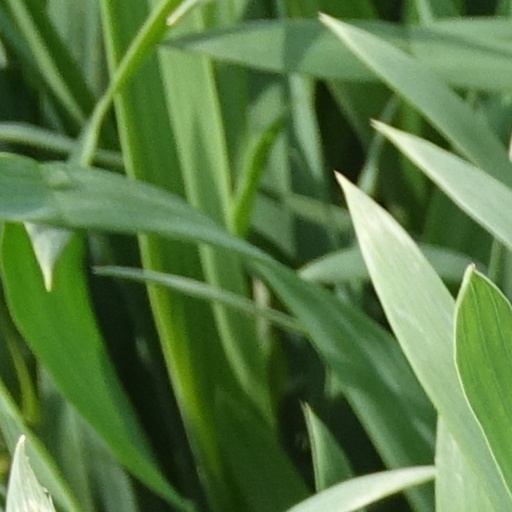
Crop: wheat